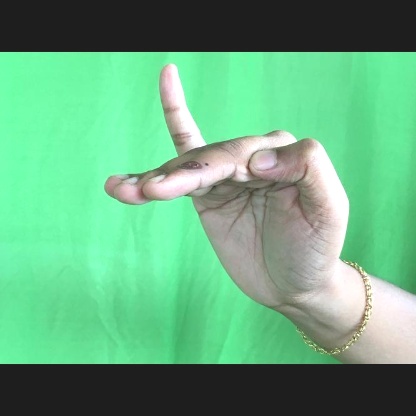
Mudra: Hamsapaksha